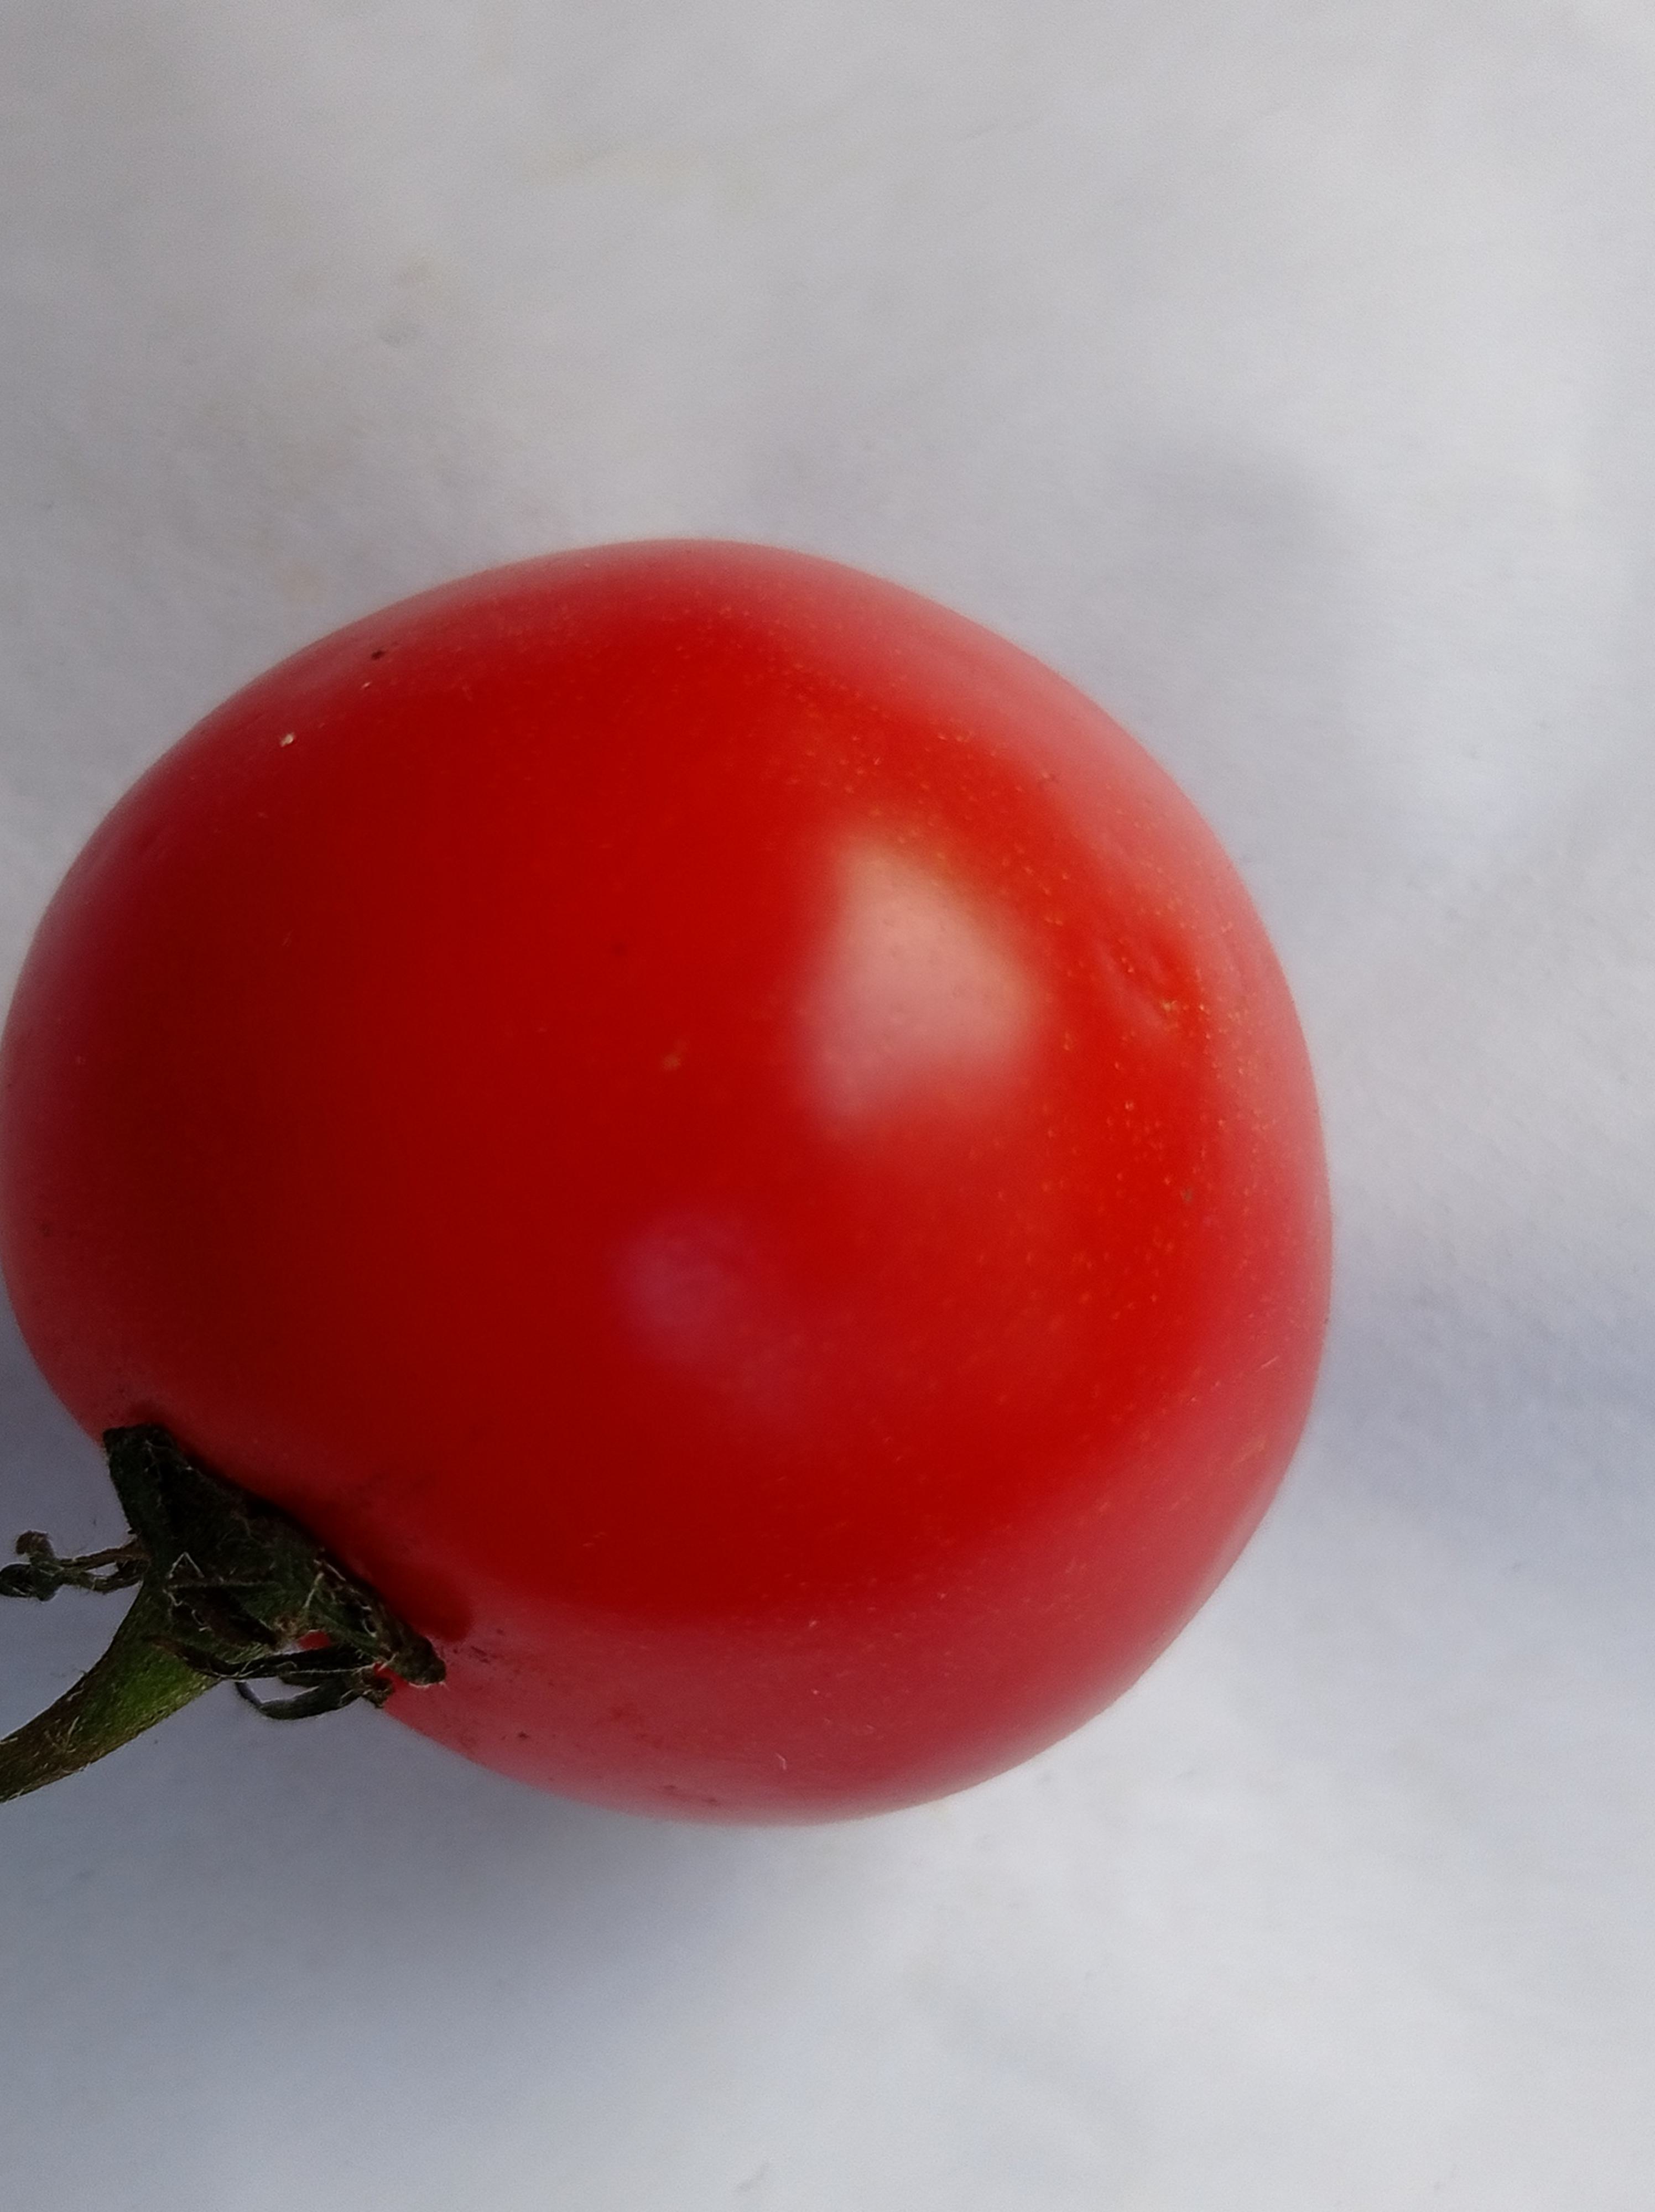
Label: Fresh